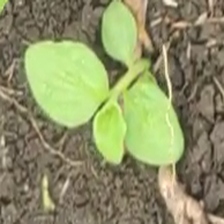
Weed species: Kena_(Commplina_benghalensio)